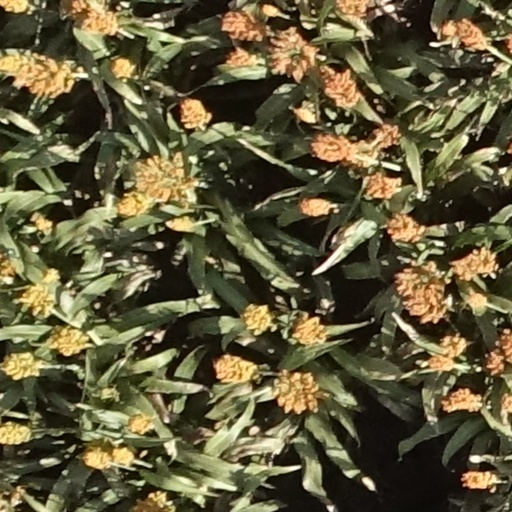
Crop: sorghum